Young British Artists

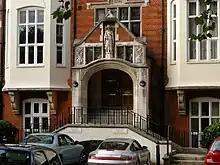
Goldsmiths College, Millard Building, in Camberwell, where many of the YBAs met on the BA Fine Art, in the late 1980s

The core of the YBA group graduated from the Goldsmiths BA Fine Art degree course in the classes of 1987–90. Liam Gillick, Fiona Rae, Steve Park and Sarah Lucas, were graduates in the class of 1987. Ian Davenport, Michael Landy, Gary Hume, Anya Gallaccio, Lala Meredith-Vula, Henry Bond, Angela Bulloch, were graduates in the class of 1988; Damien Hirst, Angus Fairhurst, Mat Collishaw, Simon Patterson, and Abigail Lane, were graduates from the class of 1989; whilst Gillian Wearing, and Sam Taylor-Wood, were graduates from the class of 1990, and Jason Martin was graduated with the class of 1993. During the years 1987–1990, the teaching staff on the Goldsmiths BA Fine Art included Jon Thompson, Richard Wentworth, Michael Craig-Martin, Ian Jeffrey, Helen Chadwick, Mark Wallinger, Judith Cowan and Glen Baxter.